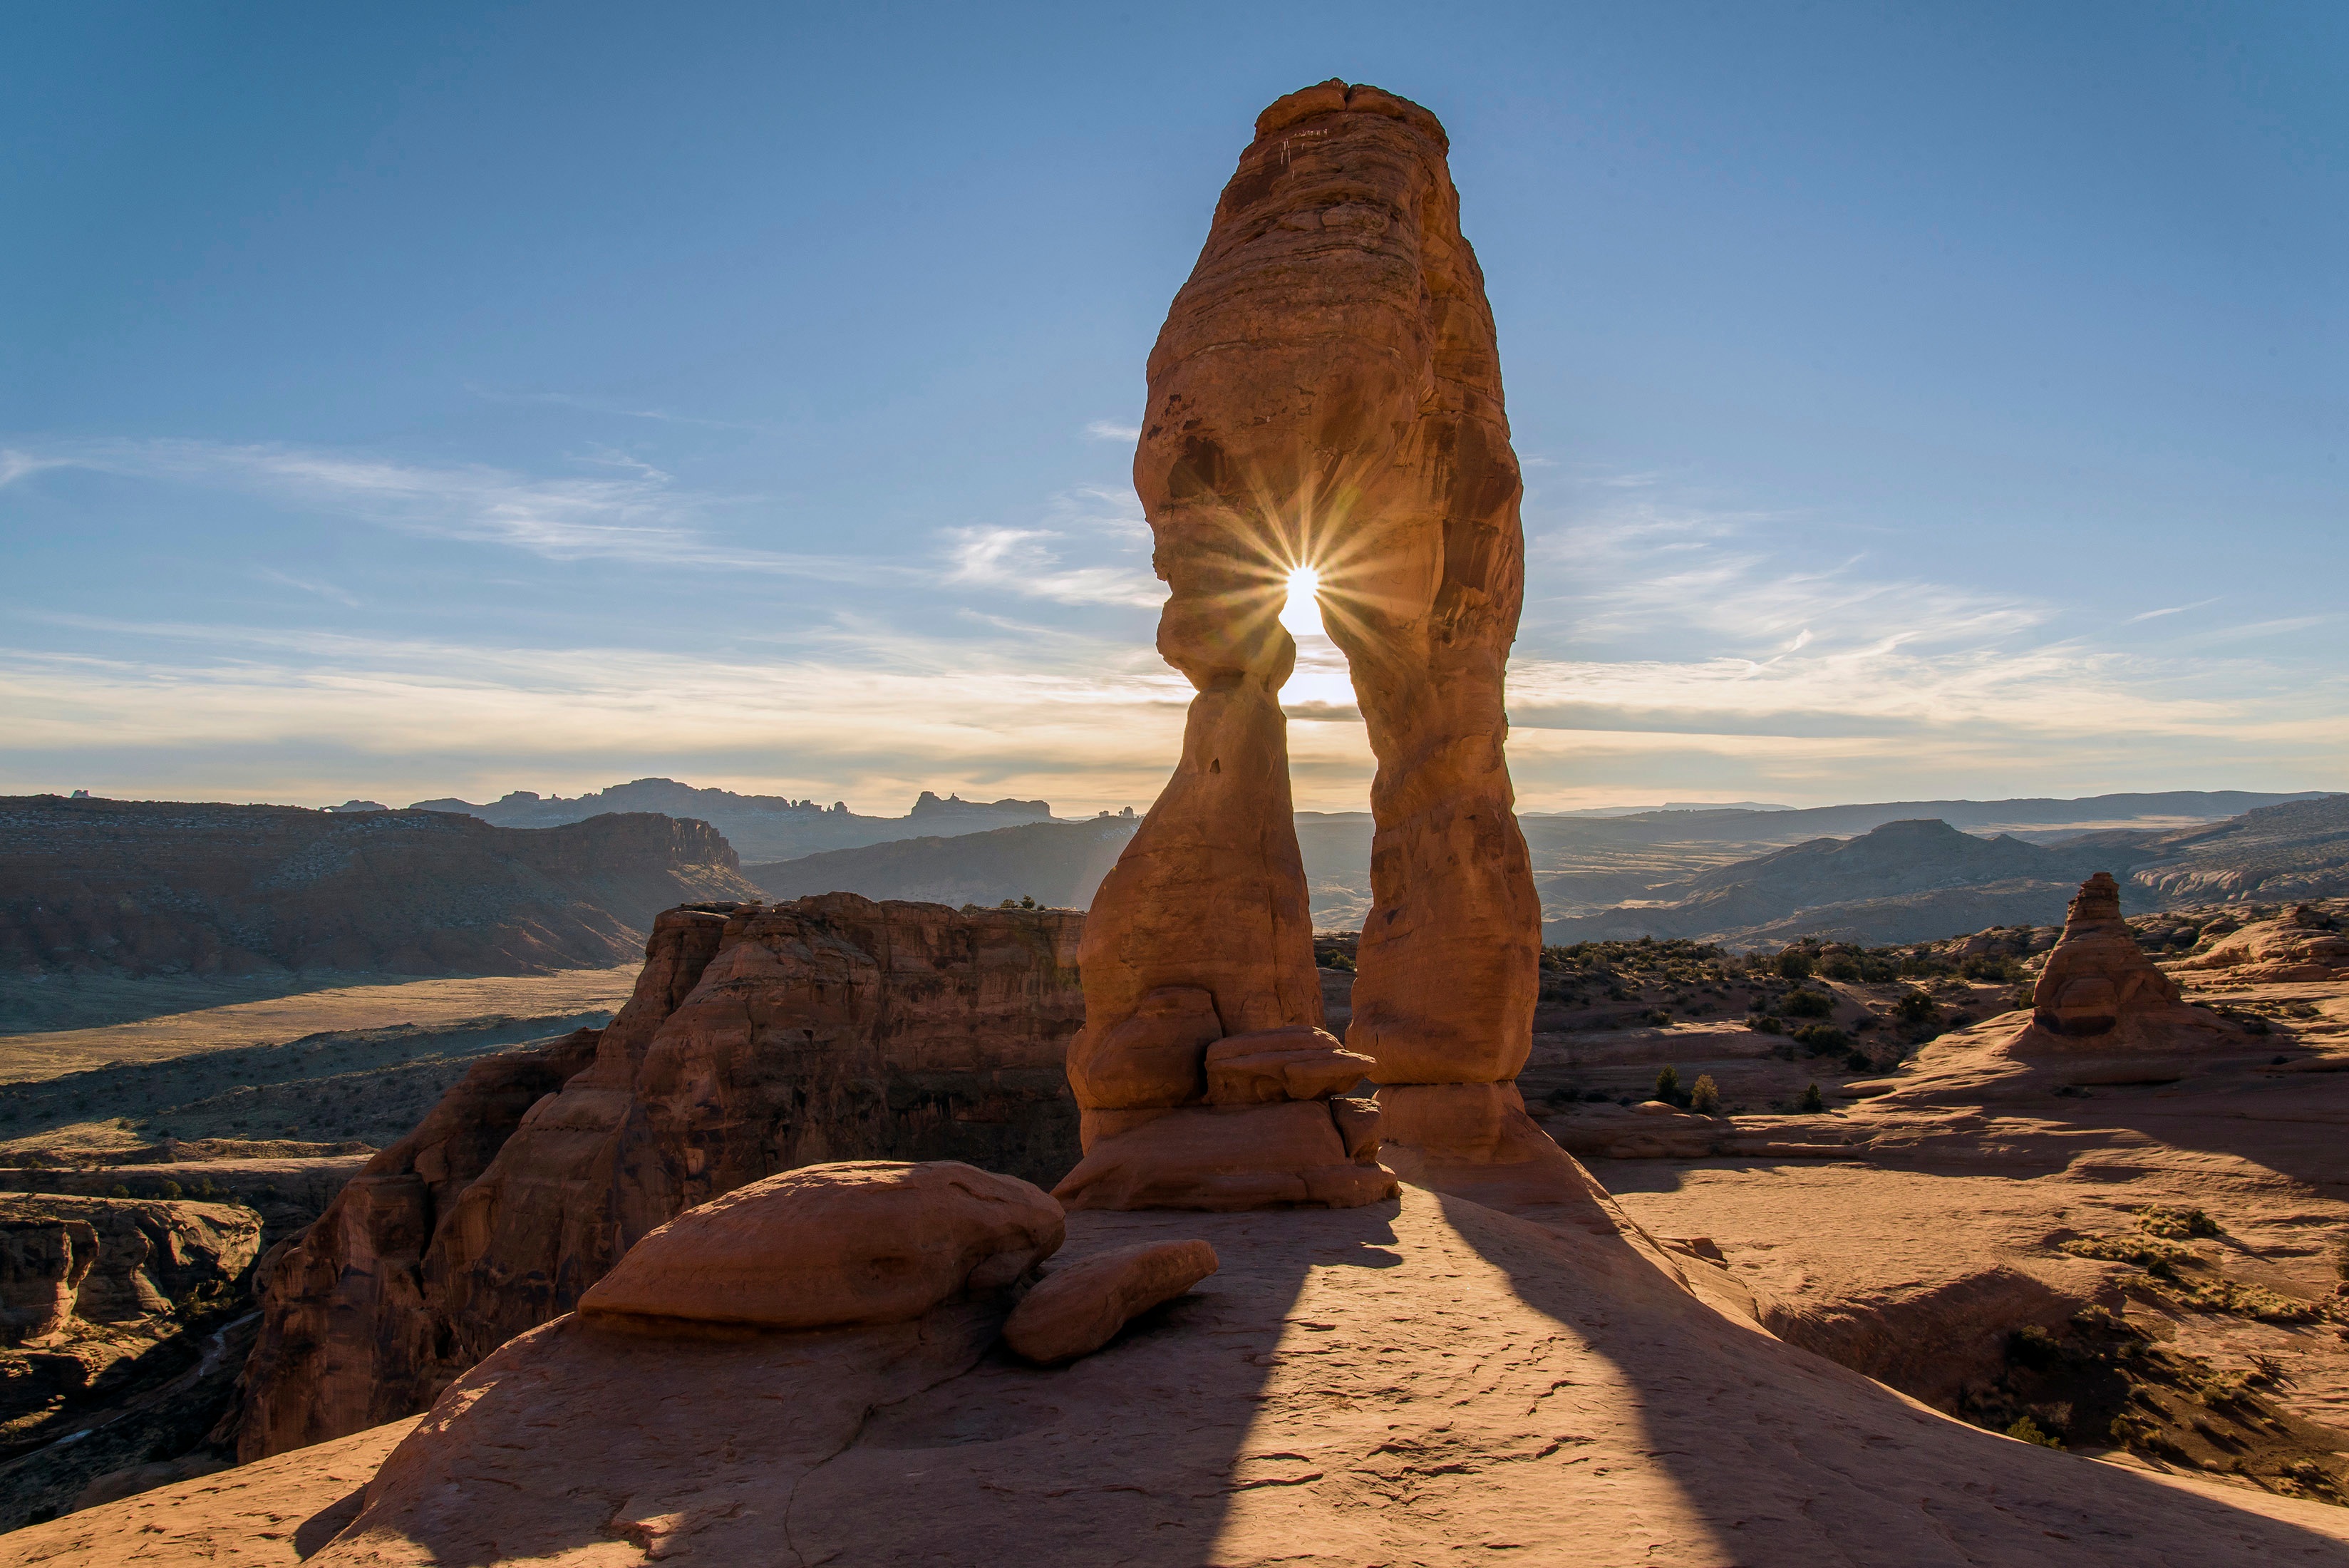
landscape, sand, rock, wilderness, mountain, sun, desert, valley, stone, formation, arch, terrain, material, geology, temple, utah, badlands, sahara, wadi, butte, landform, natural environment, aeolian landform, mountainous landforms